Kaiwhaiki

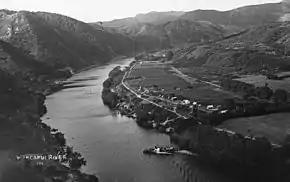
Looking down upon the Whanganui River, a paddle steamer ferry, and the town of Kaiwhaiki, c. 1910. Photograph taken by William Archer Price.

Kaiwhaiki is a settlement upriver from Whanganui, New Zealand.